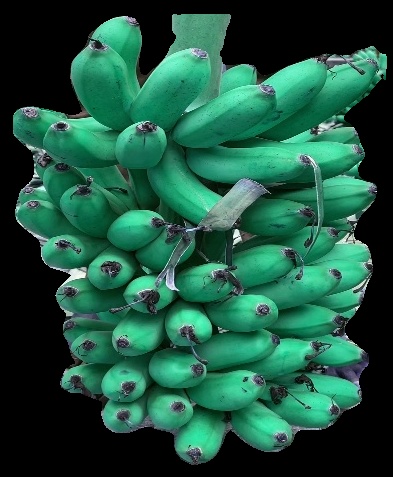
Variety: rasbale
Grade: grade1